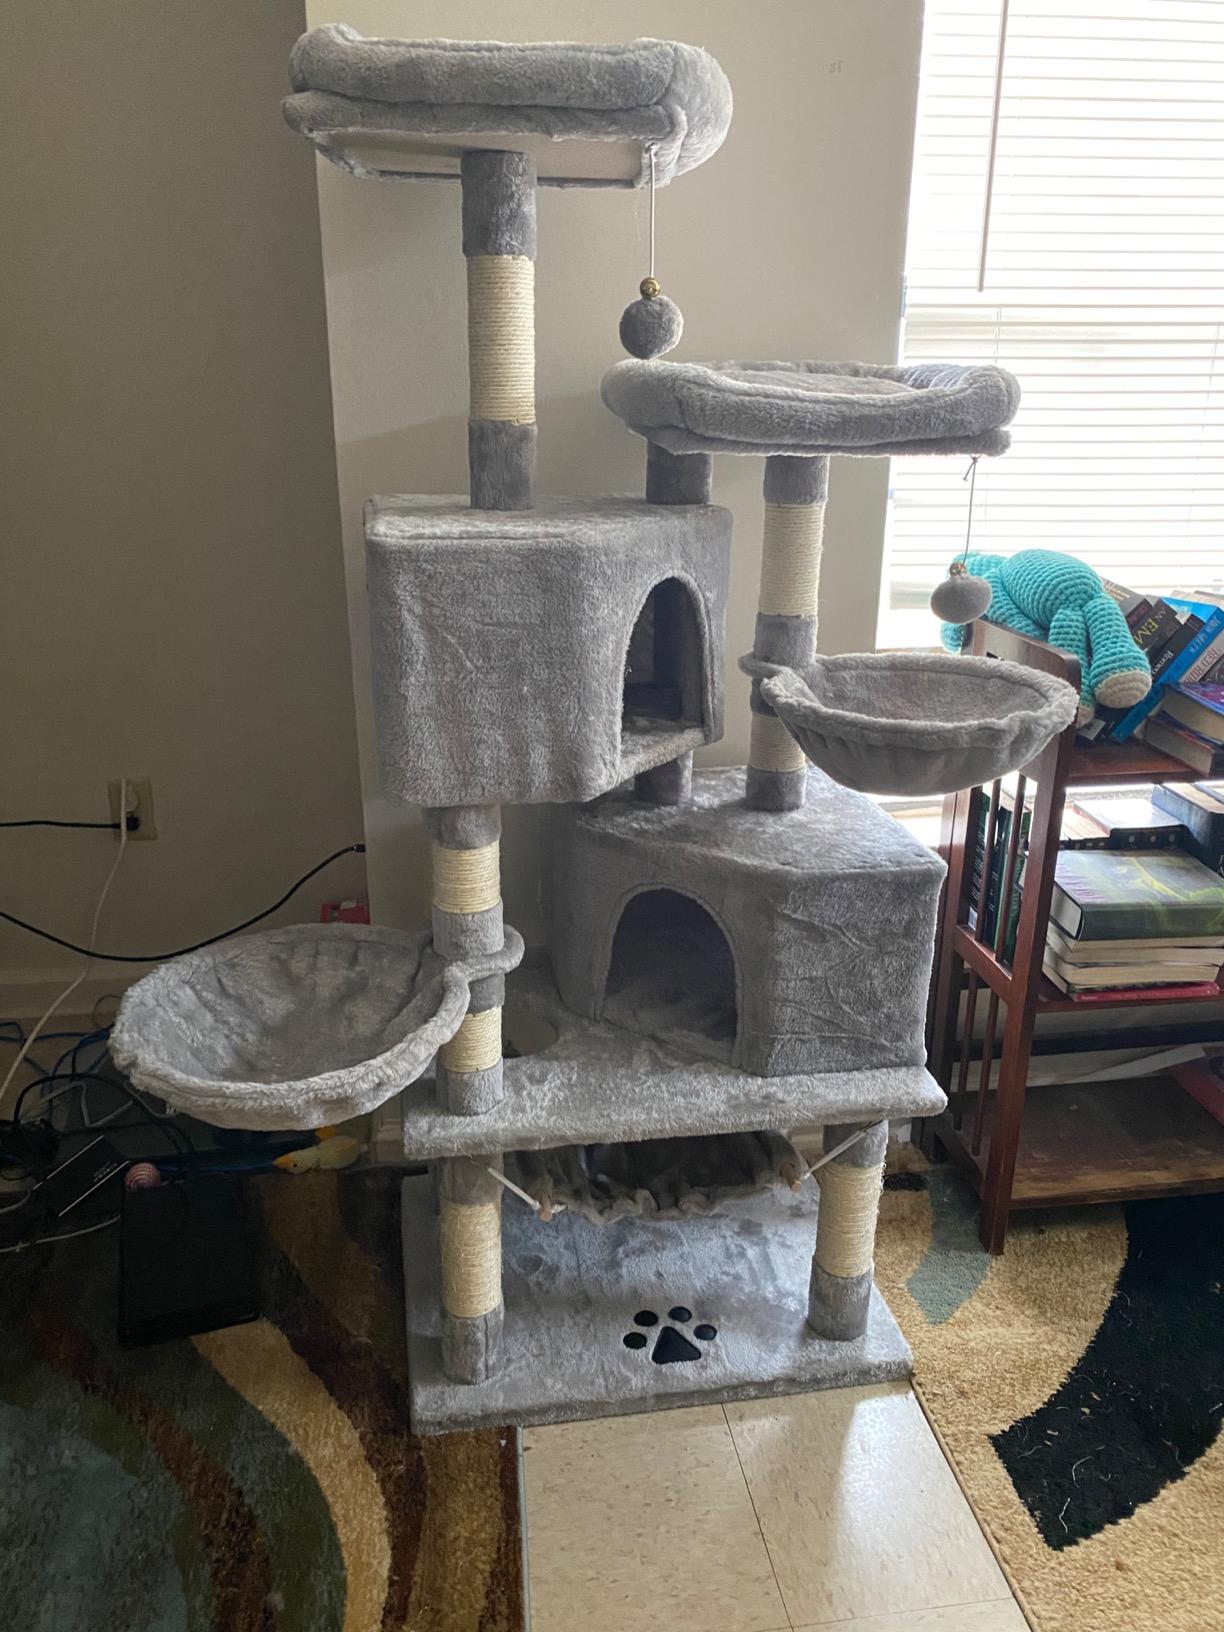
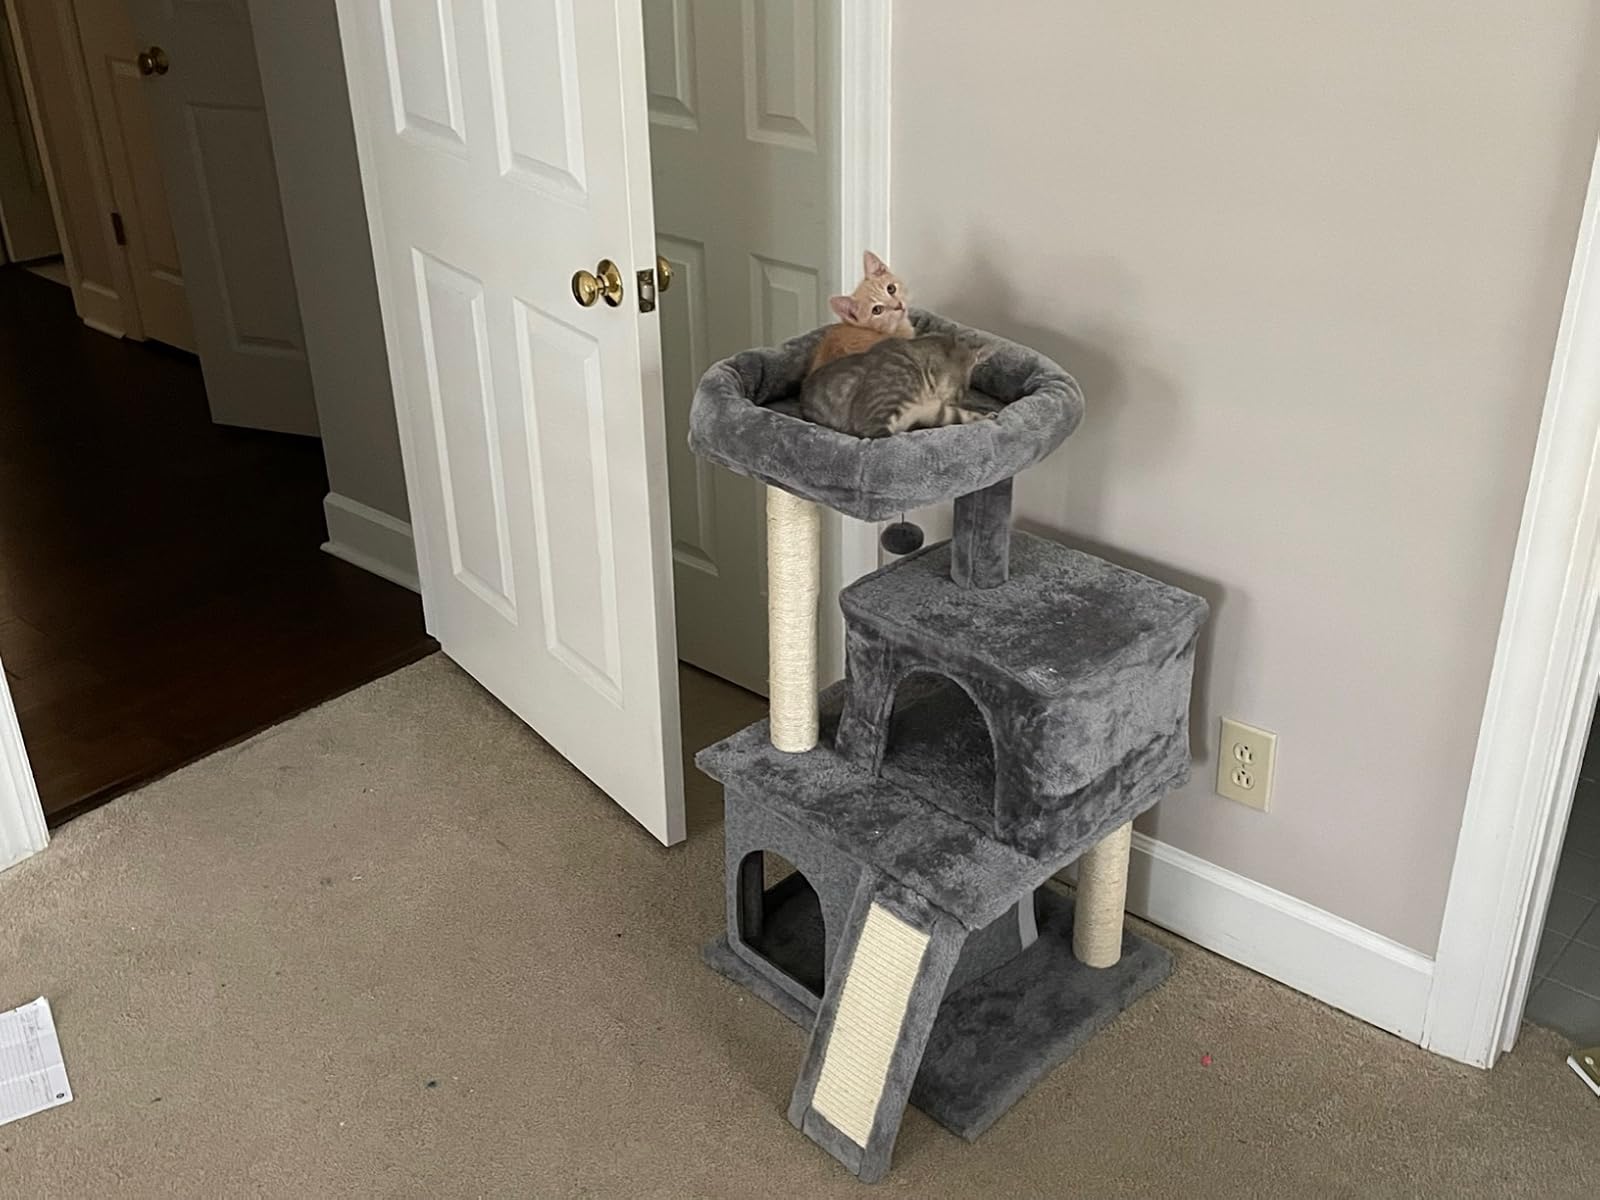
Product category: items_cat tree
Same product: no